Min Sein

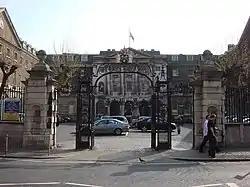
Guy's Hospital in London where Min Sein received training

He was born Hoe Min Sein to landowner parents U Sine Hu and Daw Yin Cane on 26 December 1898 in Pyapon in the Irrawaddy delta in British Burma. He went to high school in Rangoon (Yangon), and studied medicine at the University of Calcutta, and graduated with an MB in 1925. He continued his studies at Guy's Hospital, London from 1927 to 1930, as a clinical assistant to Sir John Conybeare and Sir Charles Symonds. In 1929, he received his MRCP certification from the Royal College of Physicians, and his MRCS from the Royal College of Surgeons of England.